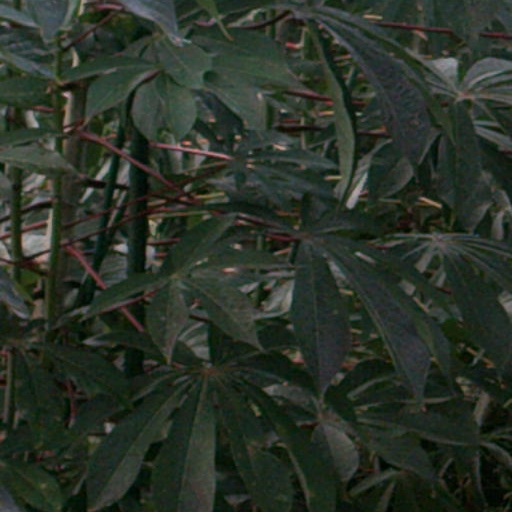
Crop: cassava